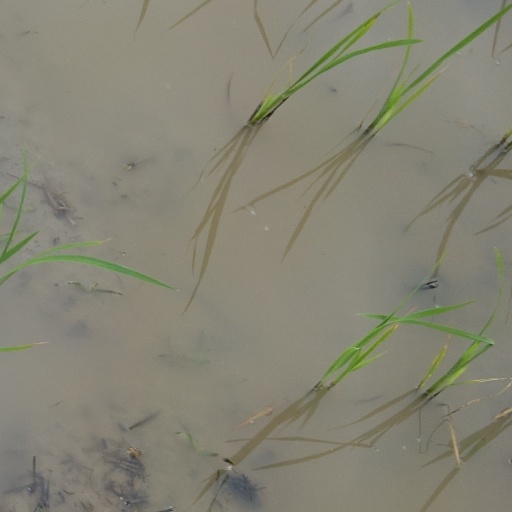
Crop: rice